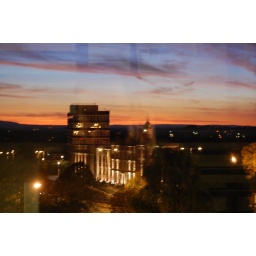
Through a window in my office